Nicky Pastorelli

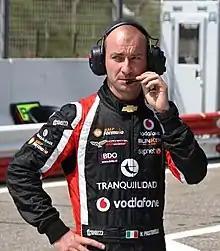

Born in The Hague, Pastorelli participated in Euro Formula 3000 for Scuderia Fama in 2003. He finished on the podium twice and placed fifth in the season championship.